List of Dartmouth College alumni

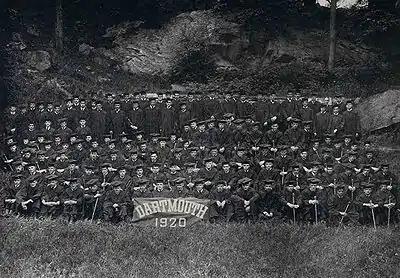
The Dartmouth College class of 1920, posing in the "Bema". Sherman Adams, Gus Sonnenberg, and Edwin Myers were members of this class.

This list of alumni of Dartmouth College includes alumni and current students of Dartmouth College and its graduate schools. In addition to its undergraduate program, Dartmouth offers graduate degrees in nineteen departments and includes three graduate schools: the Tuck School of Business, the Thayer School of Engineering, and Dartmouth Medical School. Since its founding in 1769, Dartmouth has graduated classes of students and today has approximately 66,500 living alumni.